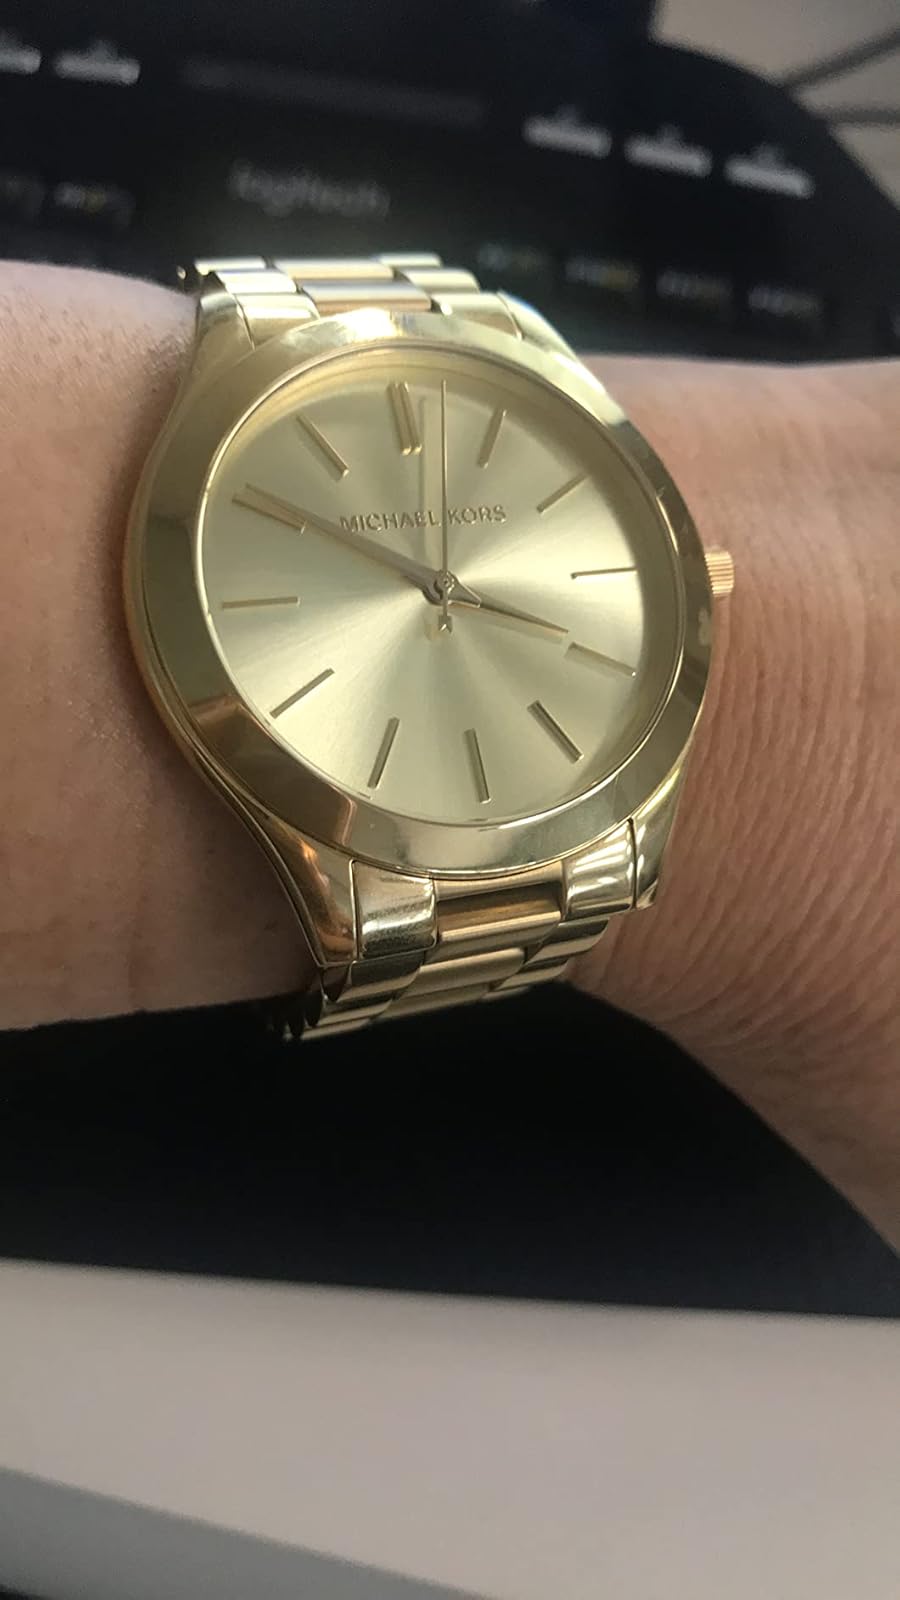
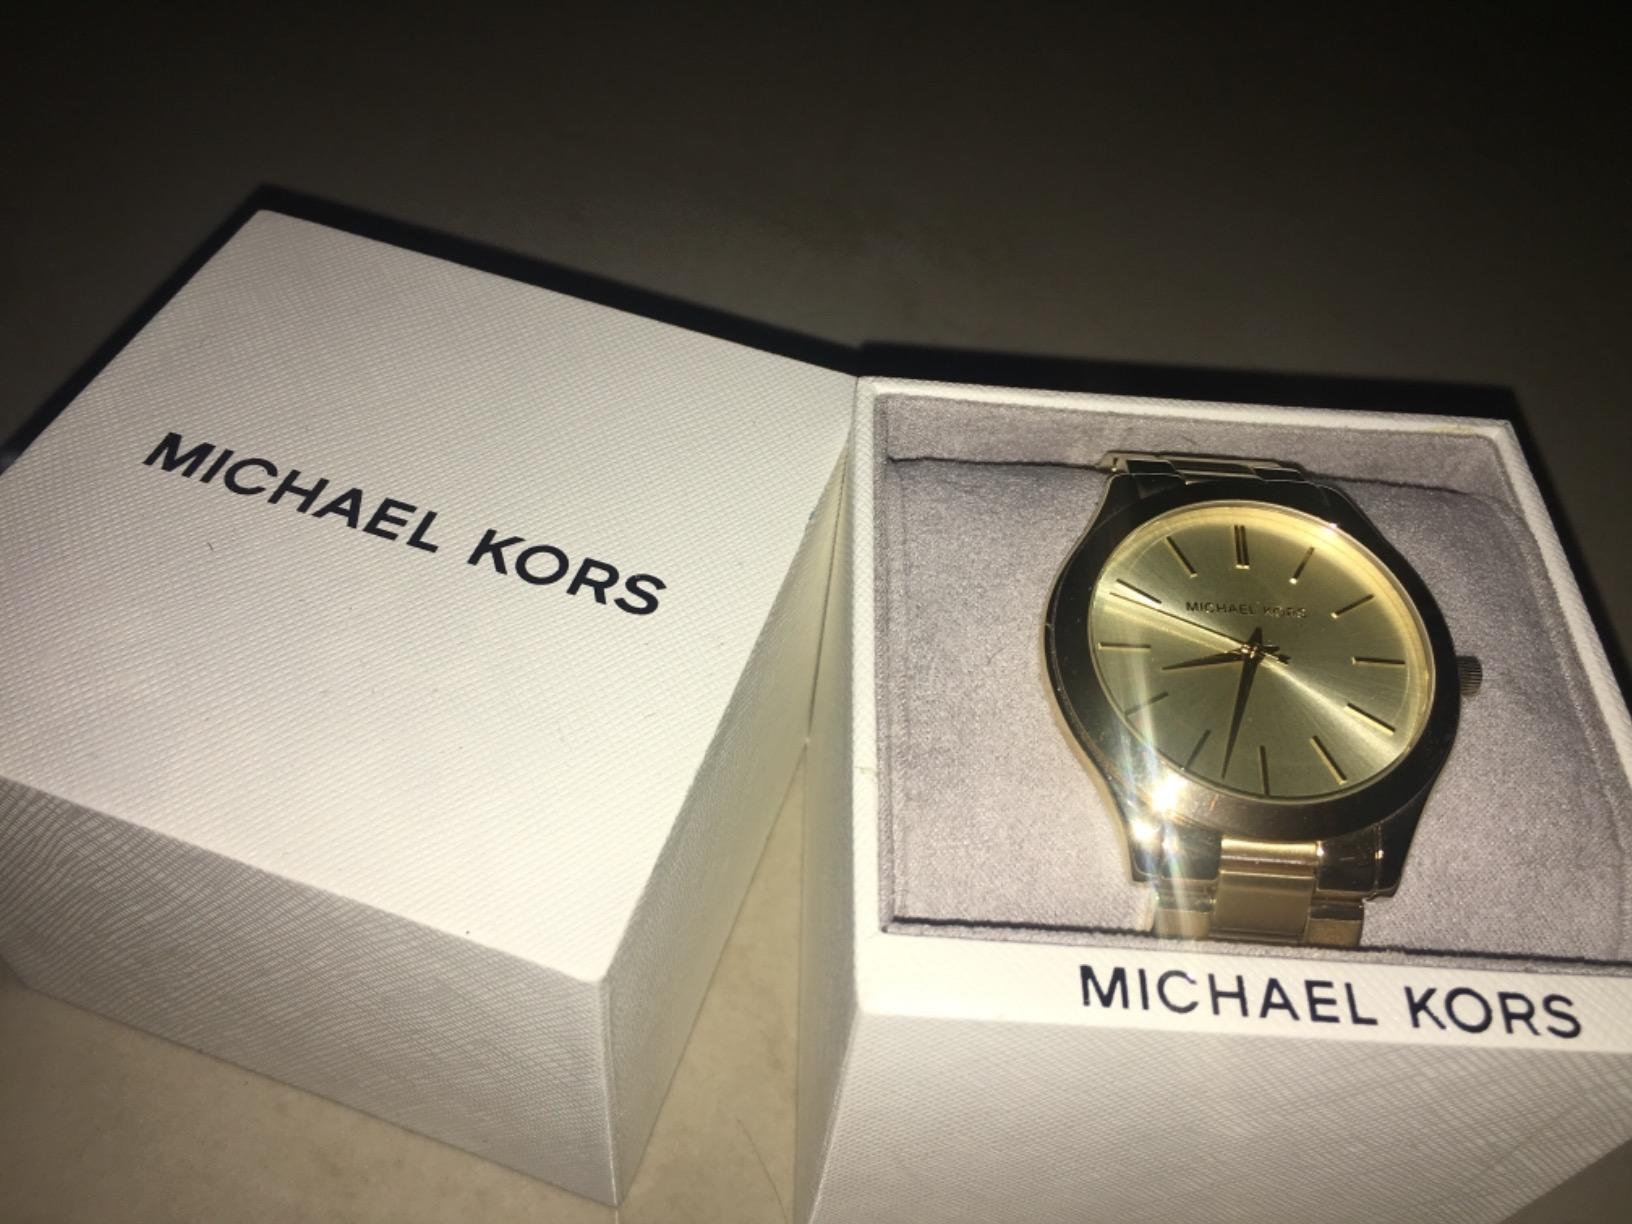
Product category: accessories_watch
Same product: yes